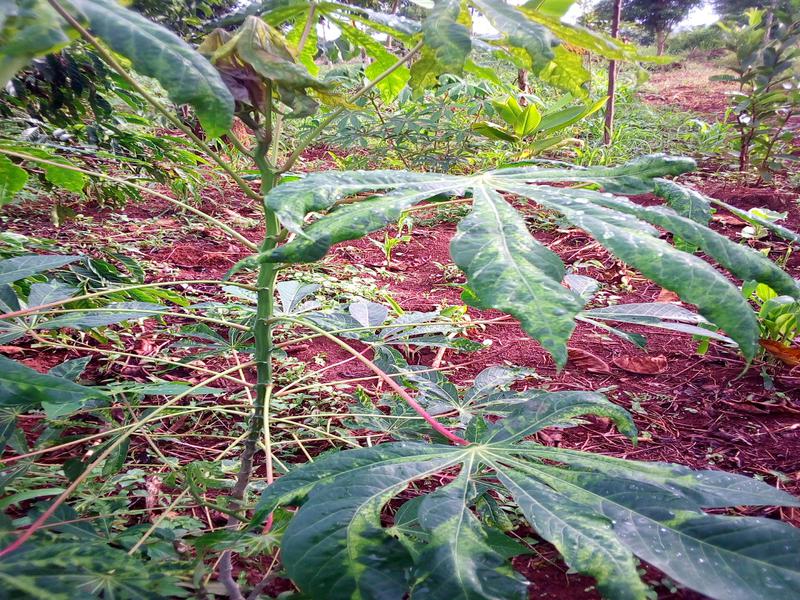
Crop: cassava
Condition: mosaic_disease